Haldwani

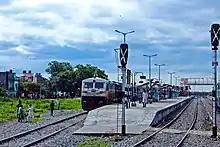
13019 Howrah – Kathgodam Bagh Express at .

There are direct rail links to many parts both in and outside the state to all major junctions. All trains start from which is a terminal of North Eastern Railway's Izzatnagar Division and then reach and proceed towards . In 1883–84, the railway track was laid between Bareilly and Kathgodam. The first train arrived at Haldwani from Lucknow on 24 April 1884. Later, the railway line was extended to Kathgodam. Indian Railways is planning shorter rail track via Ramnagar–Kotdwar–Haridwar instead of the present track via Rampur–Moradabad.